Rosmery Mollo

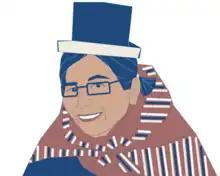

Rosmery Mollo Mamani is an Aymara activist and nurse from Bolivia, who works in the field of sexual and reproductive health. In 2013 her work was recognised with a BBC 100 Women award.